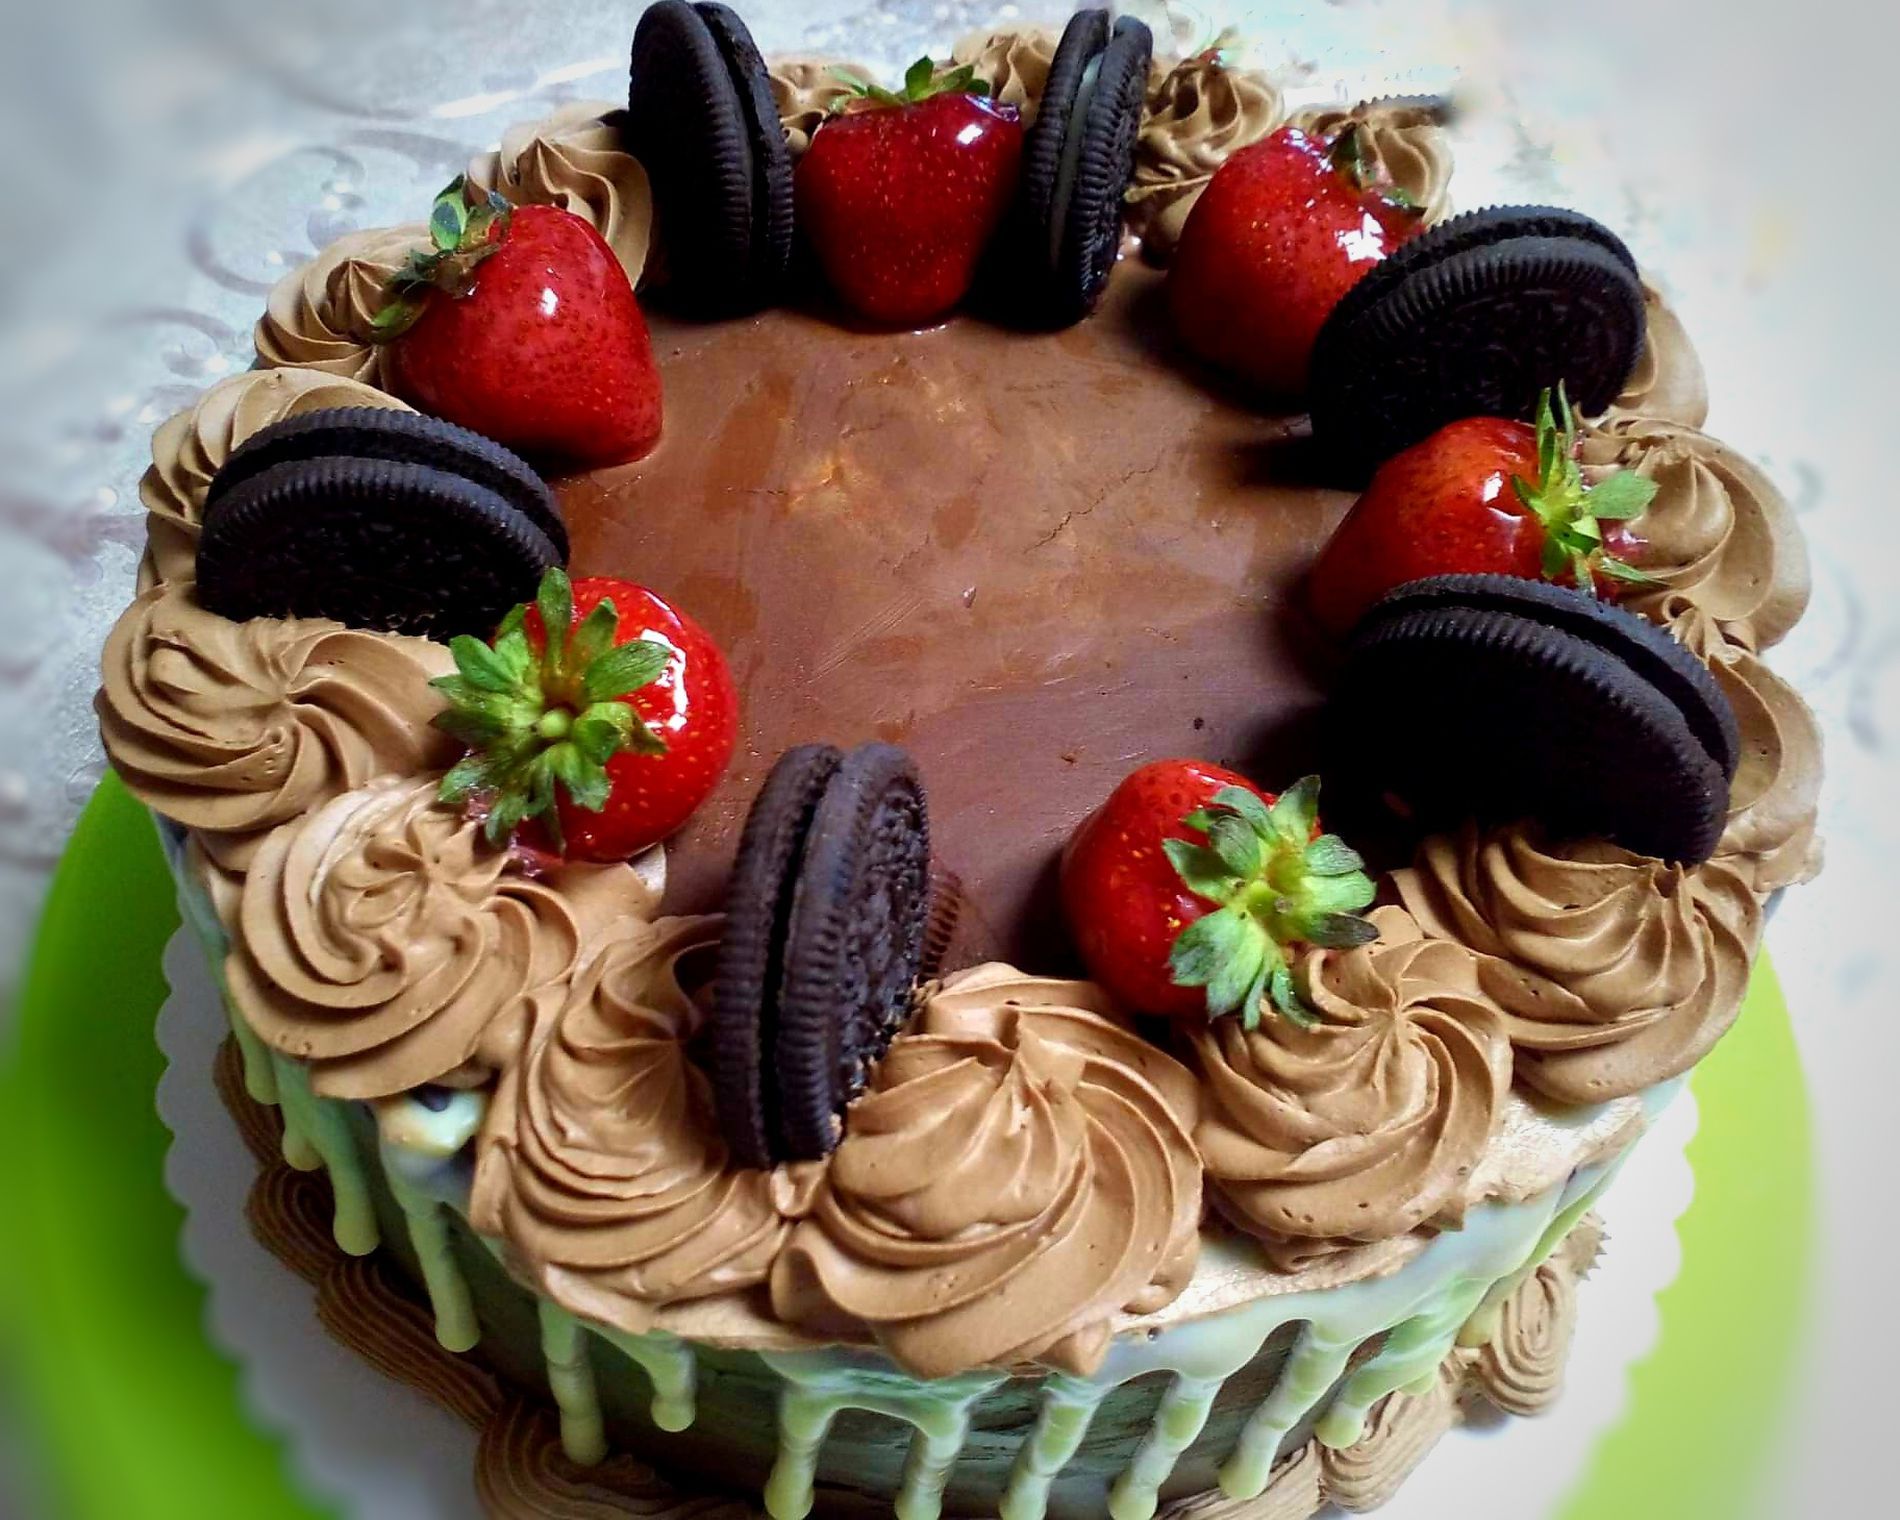
Chocolate Cake
A picture of a chocolate cake topped with fresh strawberries, Oreo cookies, and creamy frosting swirls arranged symmetrically.
The photo above shows the lovely ornaments on the top of the cake, which introduce harmony. The atmosphere of the picture and cake is festive, and it can be assumed to be some kind of celebration. The dark brown shade of the chocolates, the deep red of the strawberry, the deep color of the Oreo cookies, and a green streak of icing going along the sides of the cake give rise to the color scheme. The gigantic contrast of the decorations and the smooth surface of the cake makes the cake even more attractive.
Labels: Birthday Cake, Cake, Cream, Dessert, Food, Sweets, Food Presentation, Berry, Fruit, Plant, Produce, Mousse, Strawberry, Cupcake, Meal, Torte, Cake stand, biscuit, Tablecloth, Strawberries, Biscuits, Oreo cookies